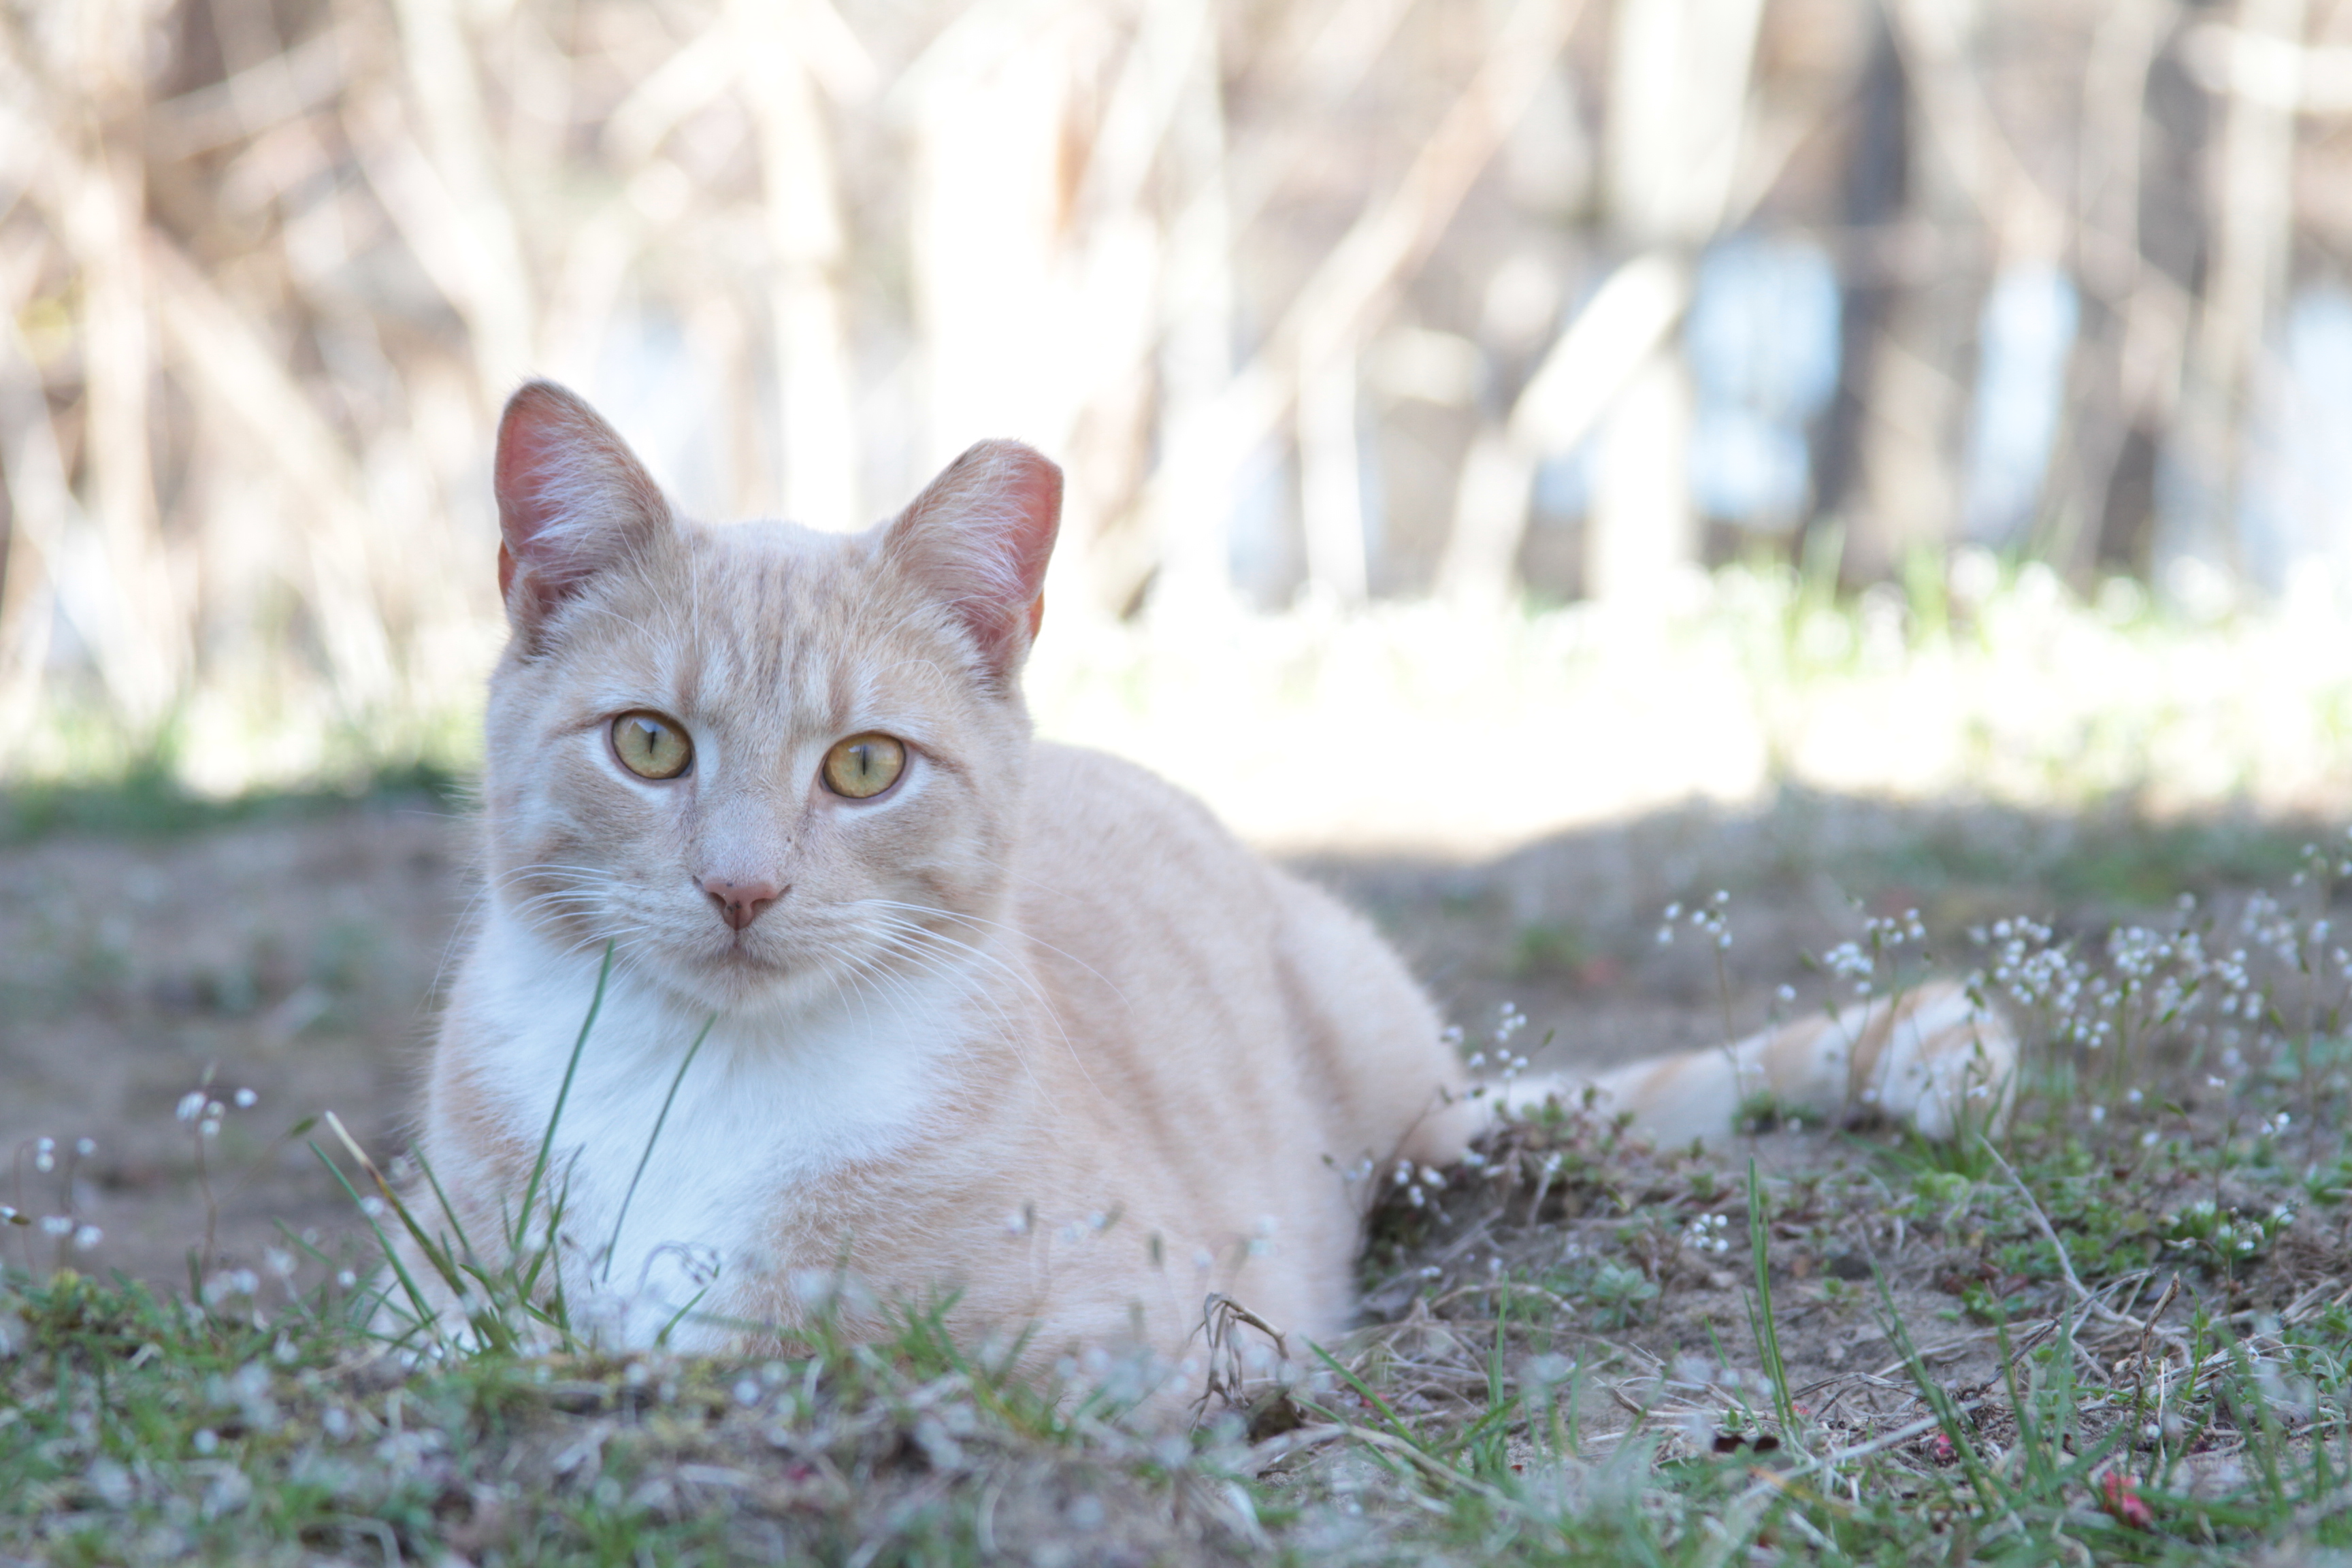
cat, outdoors, mammal, vertebrate, small to medium sized cats, felidae, whiskers, carnivore, grass, domestic short haired cat, eye, snout, aegean cat, burmilla, british semi longhair, wildlife, european shorthair, british shorthair, fawn